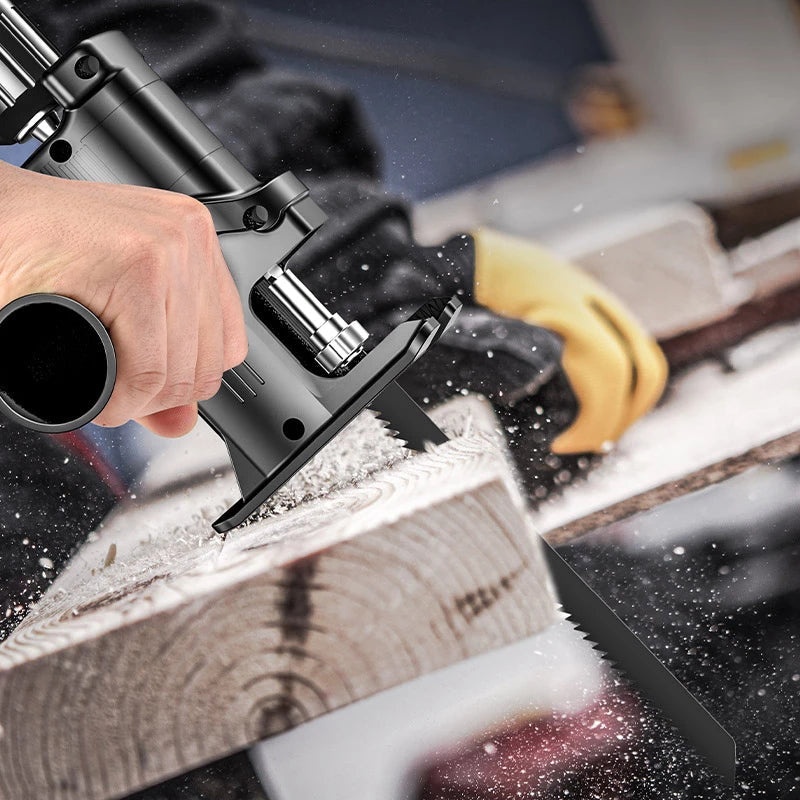
Electric Drill Conversion Reciprocating Saw Adapter
Brand: tidesale
FEATURES: ✔The clamping diameter of the electric drill connecting rod is 5mm-10mm. ✔ Various materials can be cut: wood cutting, steel pipe cutting, plastic cutting, etc. ✔Steel s-aw-blade chuck, s-aw-blade can be quickly replaced by rotation without disassembly. ✔Comfortable to hold, easy to use, better operating experience. ✔Made of quality material, practical, easy to use and use, wide application range, has a long service life. SPECIFICATIONS: Material: ABS, stainless steel Color: Black Size: as shown Packet: 1* Adpater + 6* saw blades or 1* Adapter + 3* big tooth saw blade or 1* Adapter + 3* fine saw blade or 1* Adpater + 3* long tooth saw blade
Category: Hardware > Tool Accessories > Drill & Screwdriver Accessories > Drill Stands & Guides